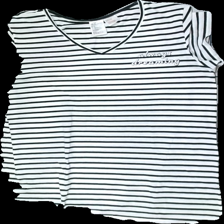
View: front
Type: Pajamas
Category: Ladies
Brand: H&M
Colors: White, Black
Material: 60% Poly 40% Cott
Pattern: Striped
Cut: V-collar
Size: M
Season: All
Price range: <50
Recommended usage: Export